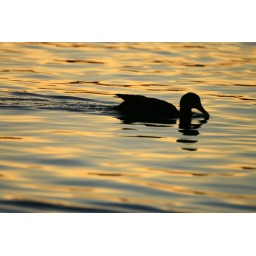
duck is not interested in the sky colour